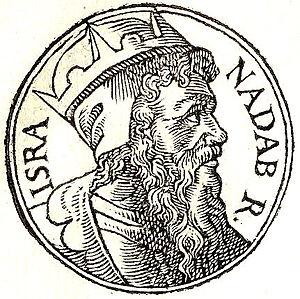
Nadab, roi d'Israël de -910 à -909, était fils de Jéroboam Ier.